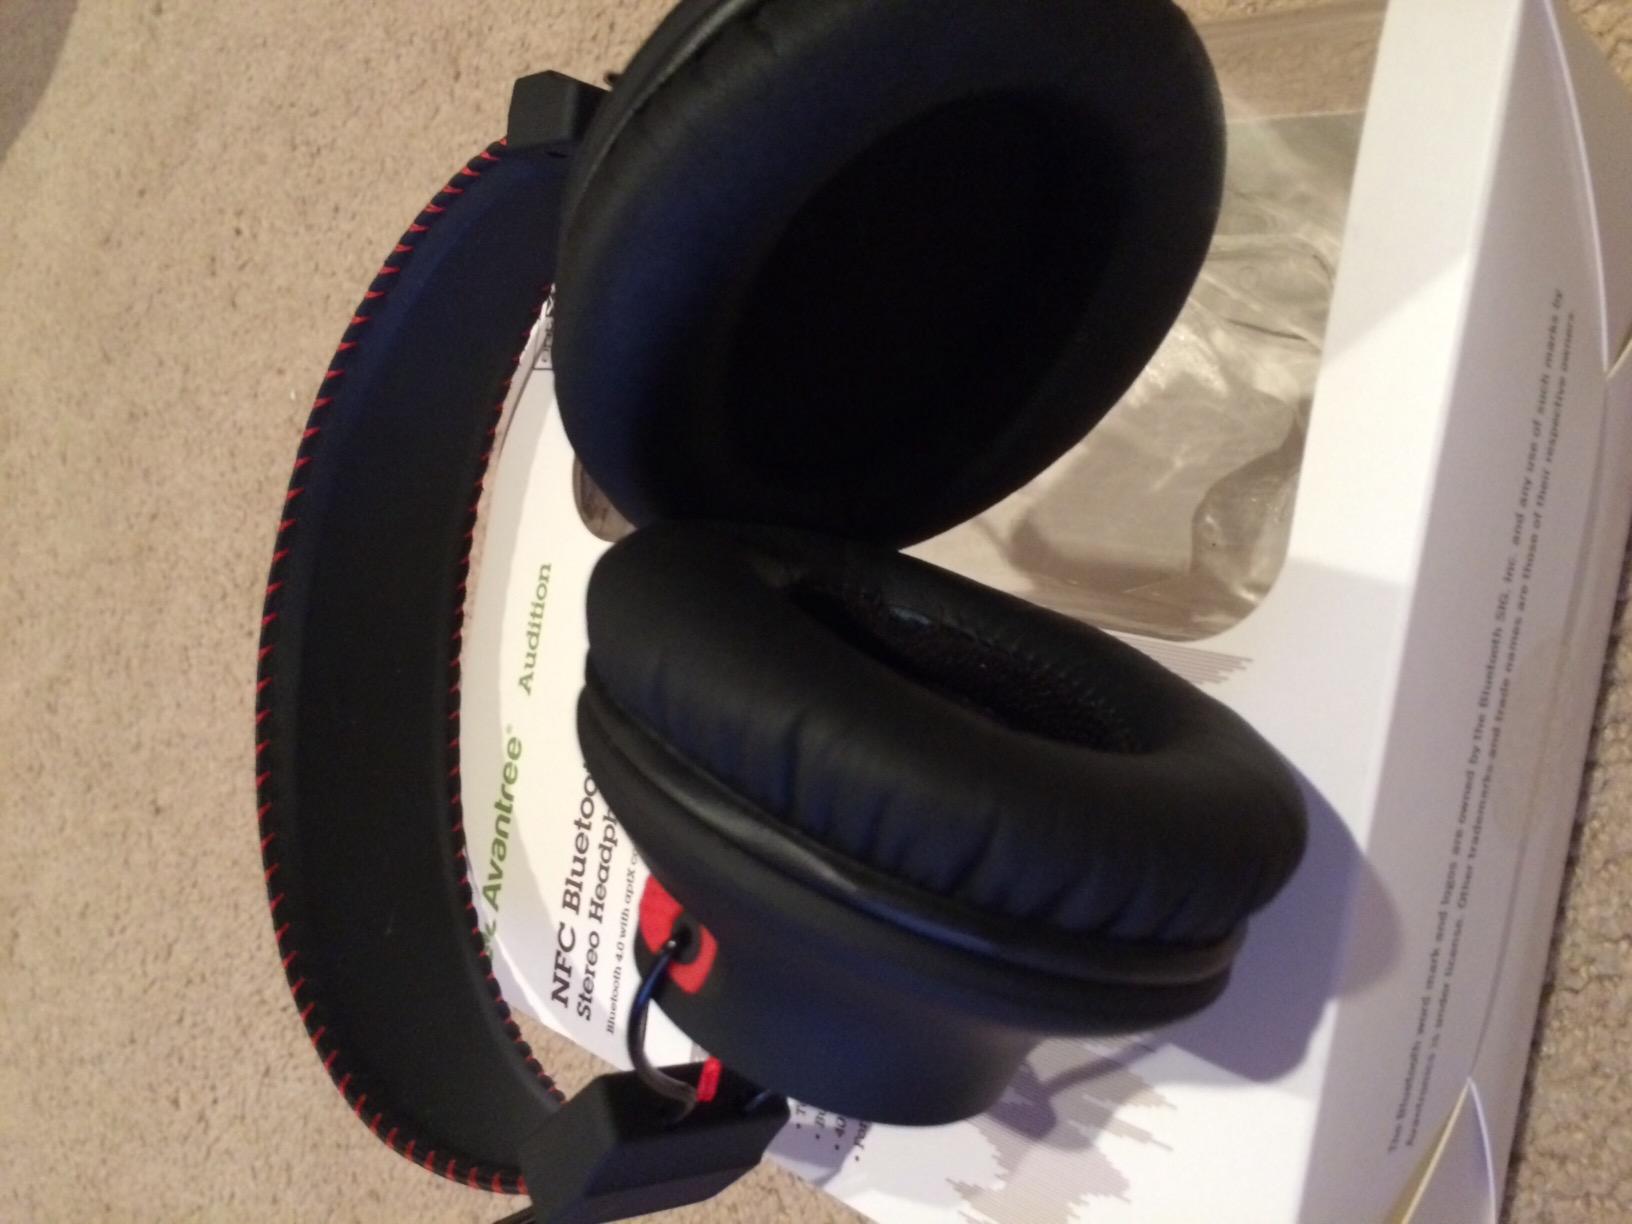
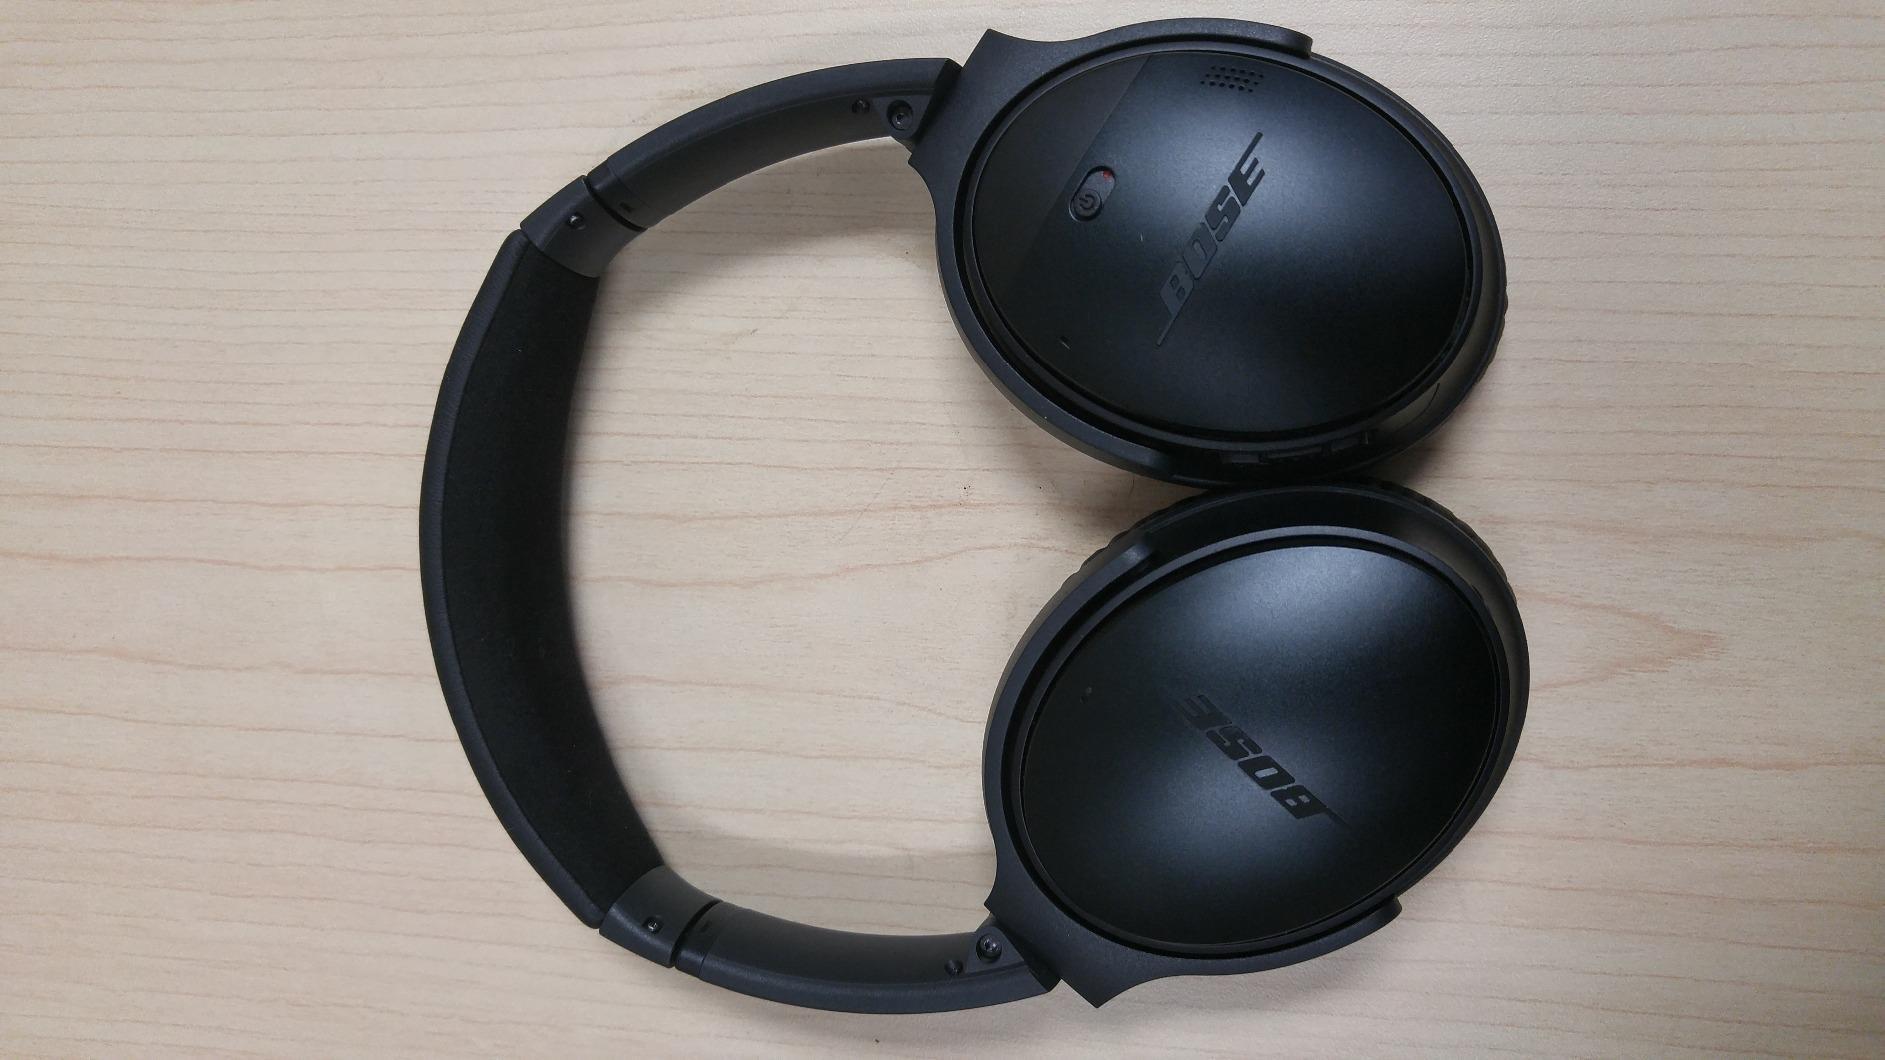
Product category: headphones
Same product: no